Battle of Barbourville

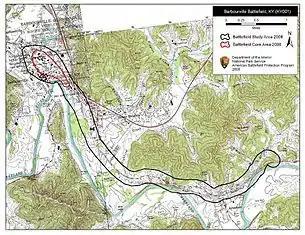
Map of Barbourville Battlefield core and study areas by the American Battlefield Protection Program.

The Battle of Barbourville was one of the early engagements of the American Civil War. It took place on September 19, 1861, in Knox County, Kentucky during the campaign known as the Kentucky Confederate Offensive. The battle is considered the first Confederate victory in the commonwealth, and threw a scare into Federal commanders, who rushed troops to central Kentucky to try to repel the invasion, which was finally stopped at the Battle of Camp Wildcat in October.